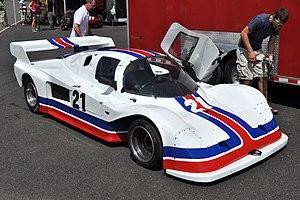
Tiga Race Cars est une marque de voiture de sport anglaise fondée en 1974 par deux anciens pilotes de Formule 1 : Tim Schenken et Howden Ganley. Les modèles construits étaient destinés à la Formule Ford, la Formule Libre, les Sports 2000, le CanAm, les courses IMSA...